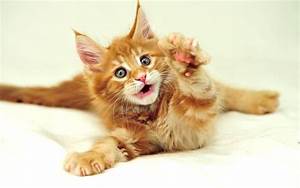
Label: cat